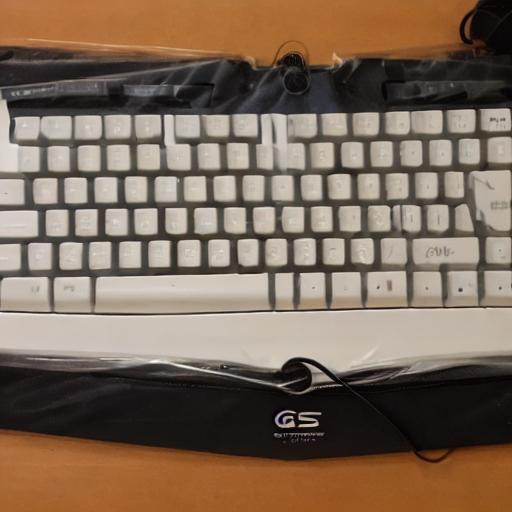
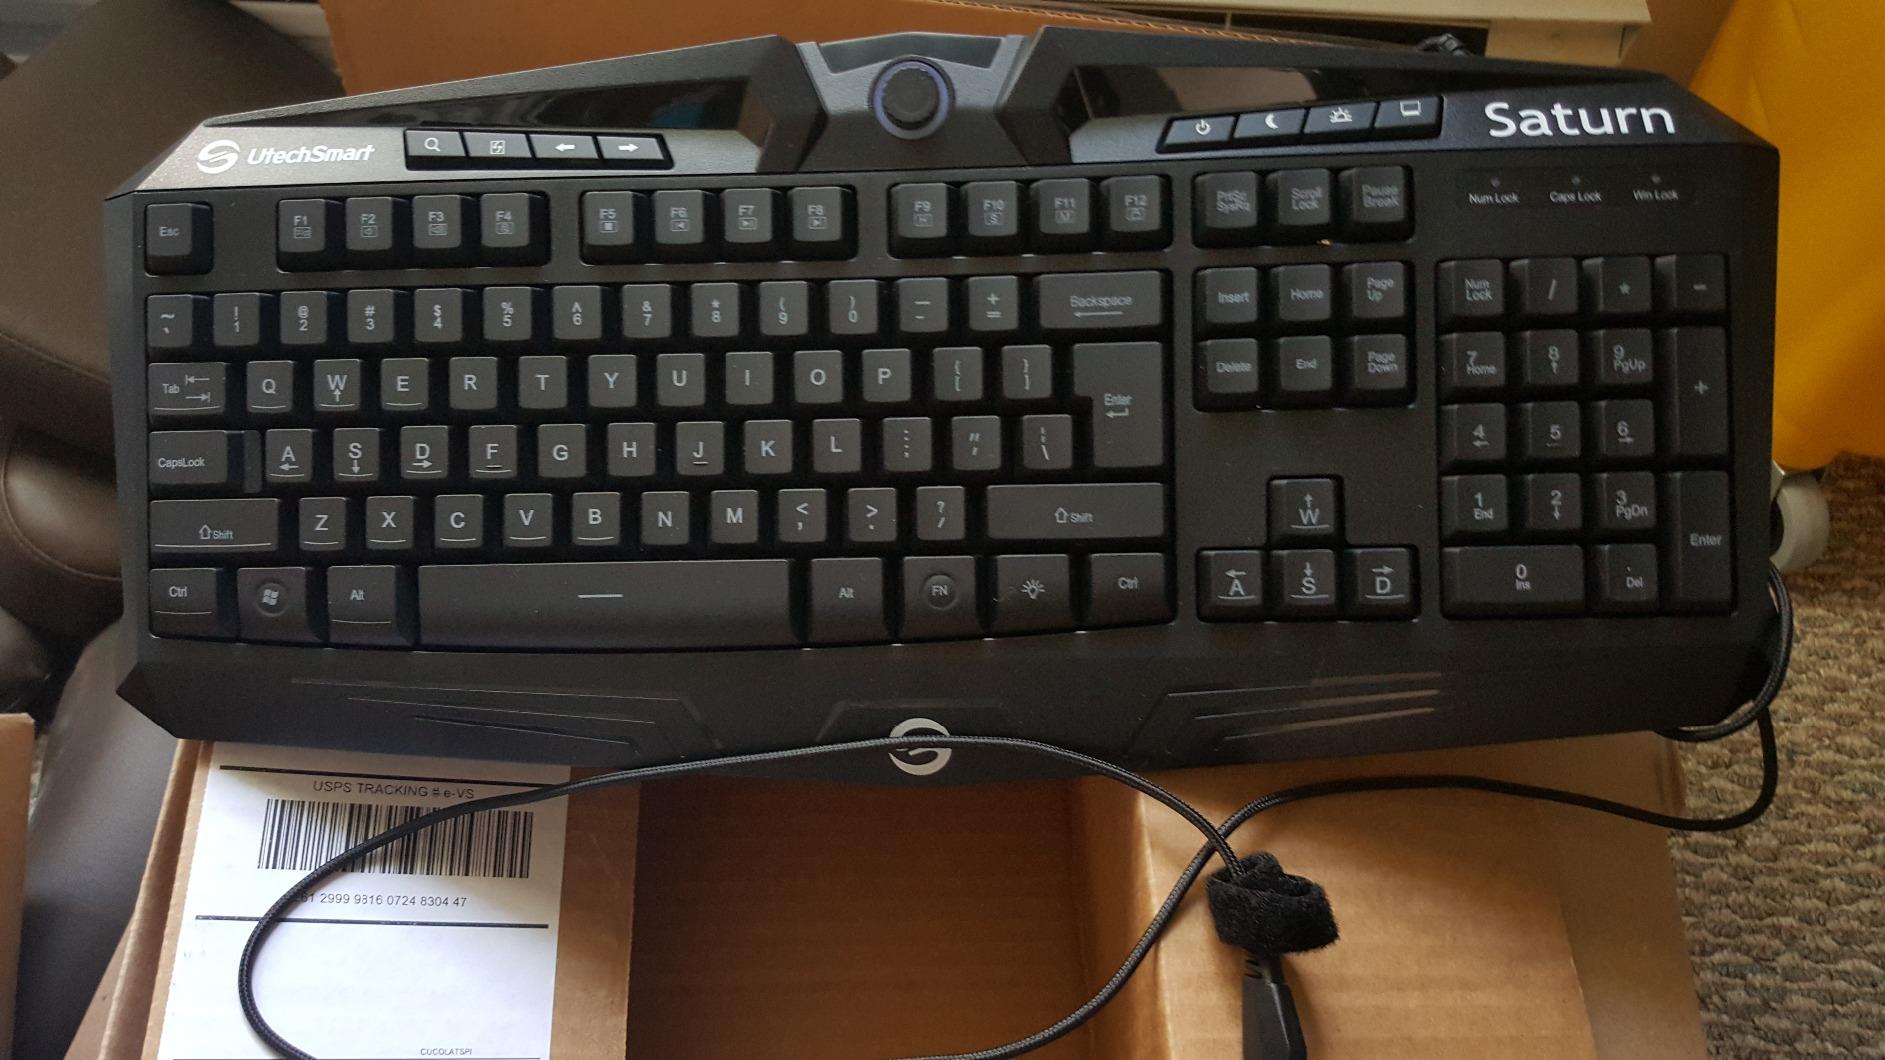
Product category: keyboard
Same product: no